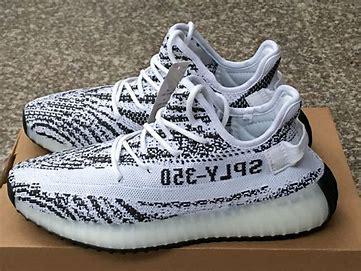
Brand: Adidas
Model: Yeezy Boost 350 V2